Aryeh Newman

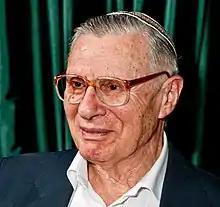

Aryeh Newman (born Leonard Newman, 1924 – 20 October 2021) was an Israeli scholar and an expert on Judaica and linguistics. He was a Cambridge University alumnus and an ordained rabbi. He worked many years at the Jewish Agency of the World Zionist Organization, and served as a Senior Lecturer and Head of Department of English as a Foreign Language at the Hebrew University of Jerusalem. Newman conducted extensive research and teaching in the field of linguistics, and was known for his translation and adaptation of the writings of Nehama Leibowitz.